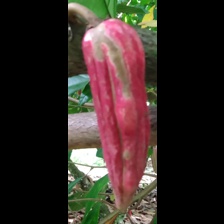
Label: moniliophthora